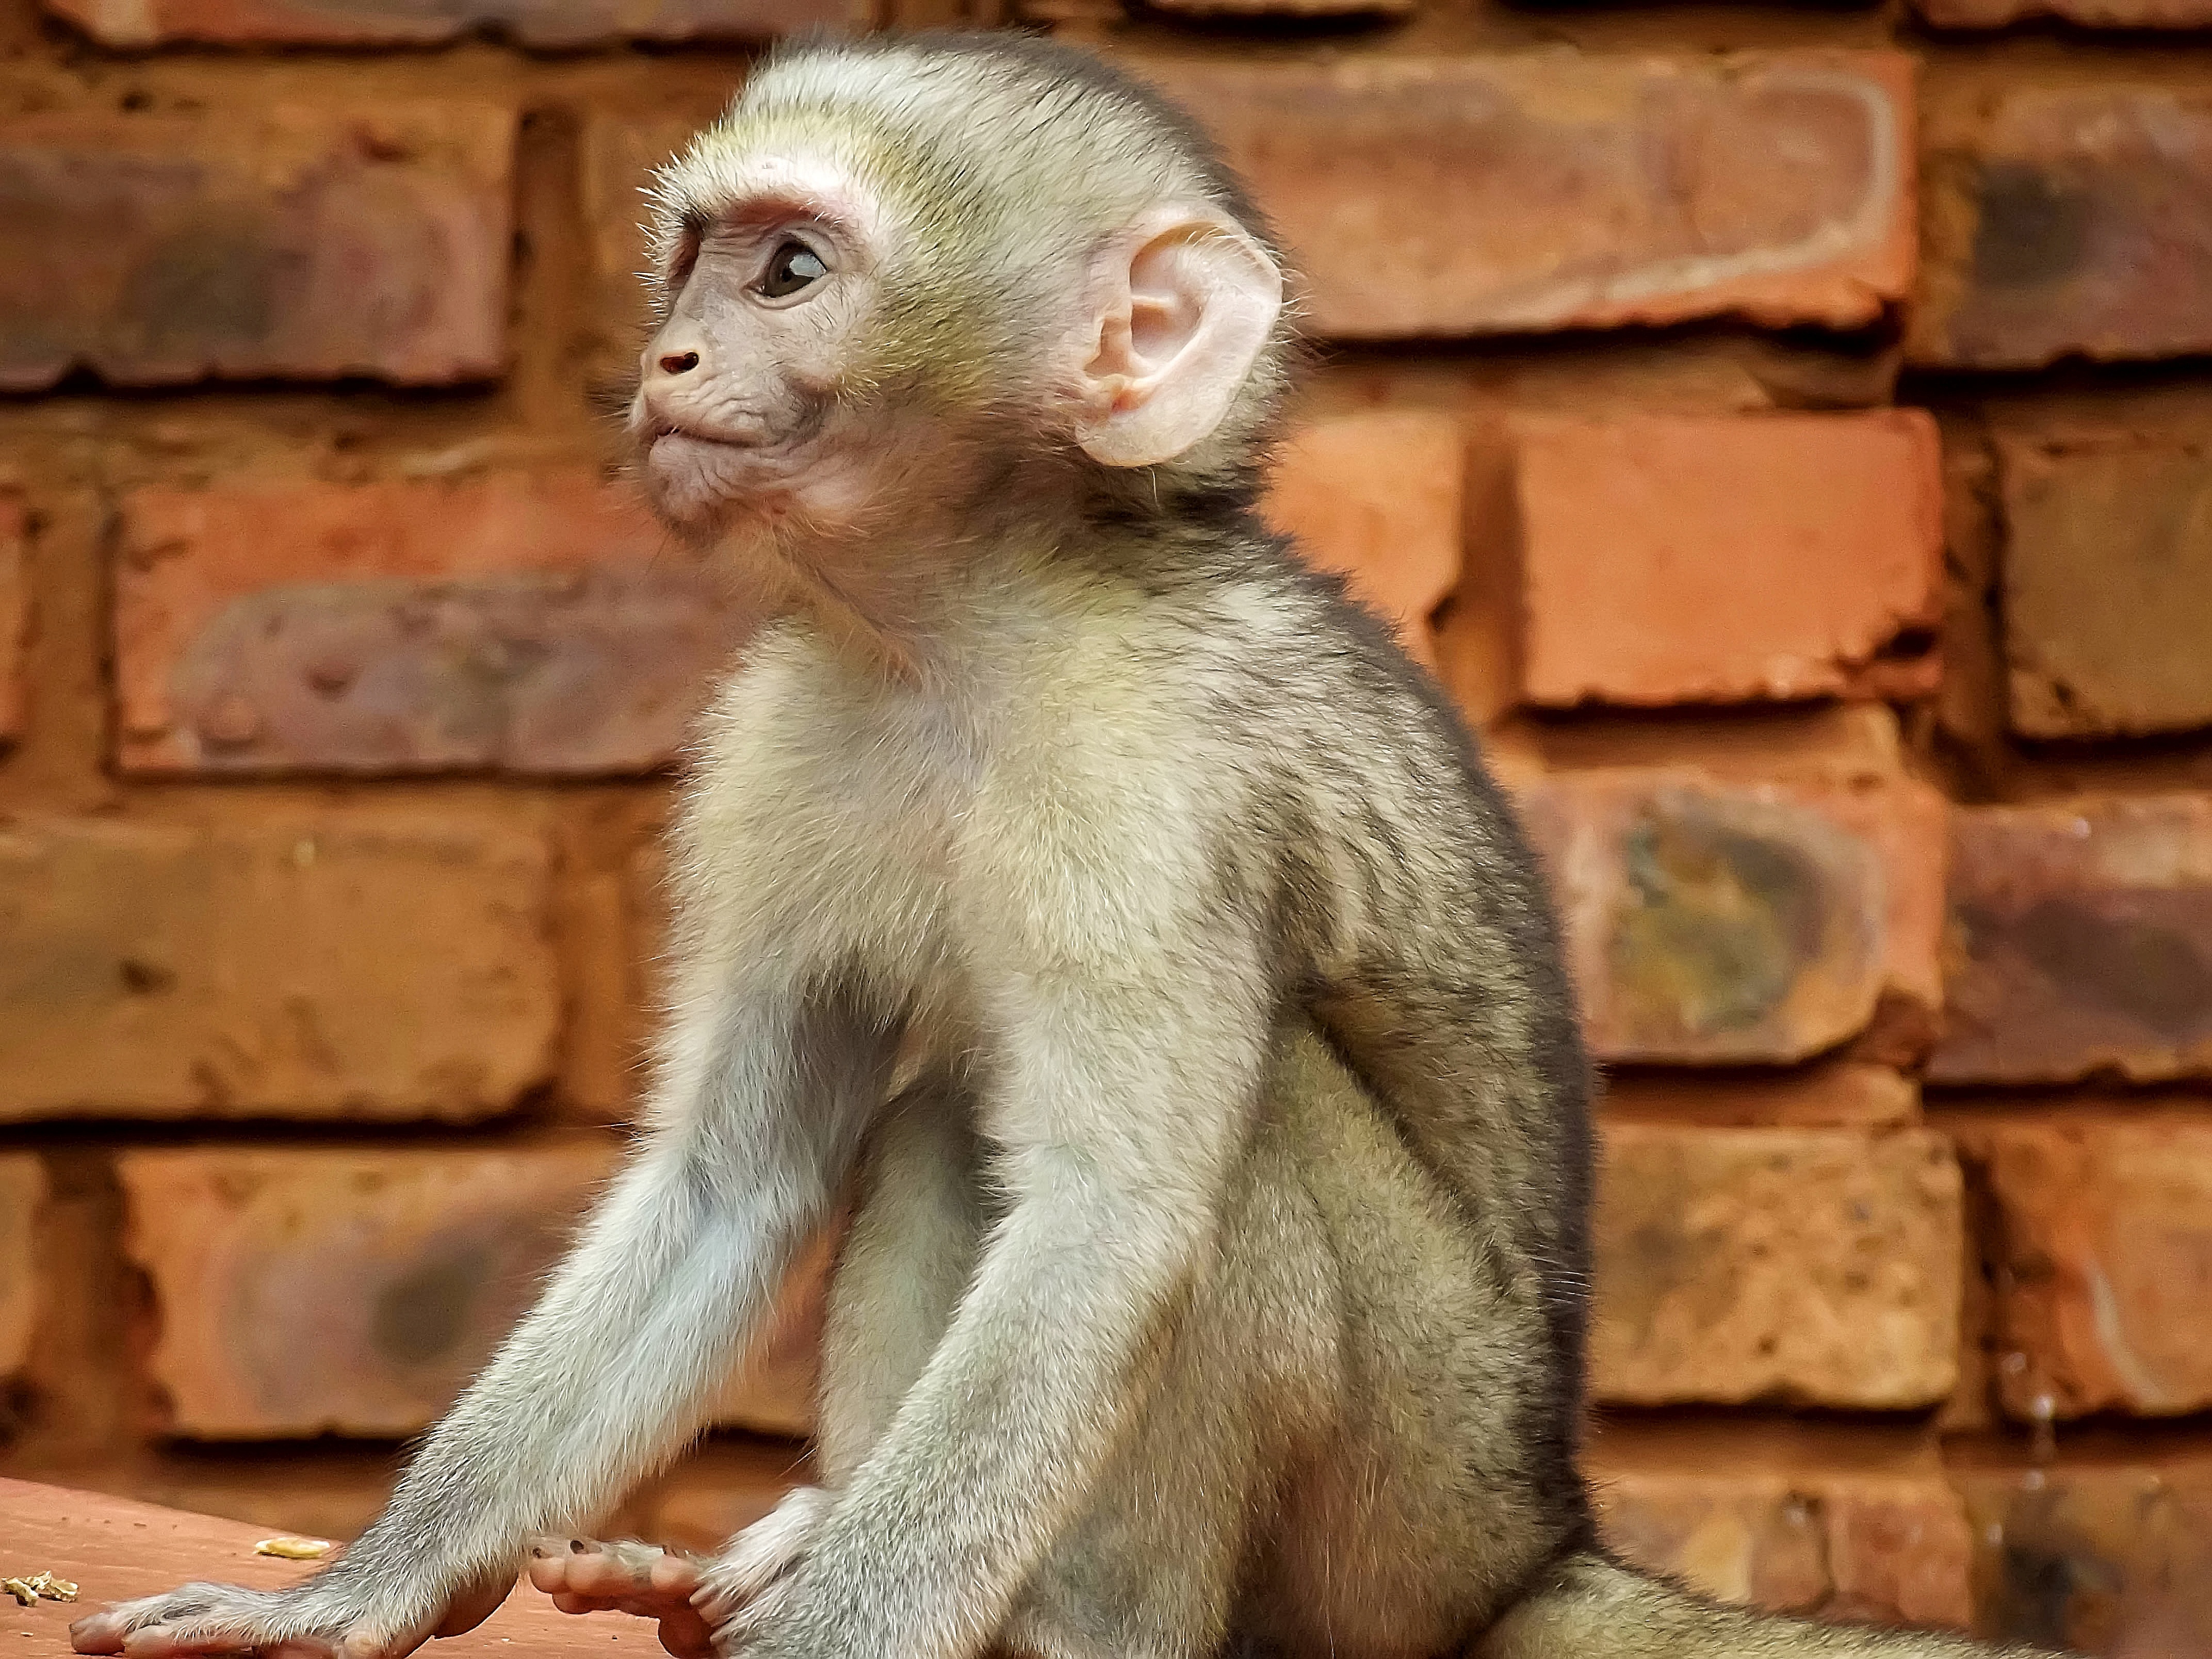
nature, wilderness, mountain, animal, cute, looking, male, wildlife, wild, zoo, fur, portrait, young, sitting, natural, mammal, monkey, baby, fauna, primate, face, grey, baboon, furry, vertebrate, funny, adorable, curious, protected, south africa, macaque, old world monkey, vervet, old soul, not dangerous, new world monkey, tufted capuchin